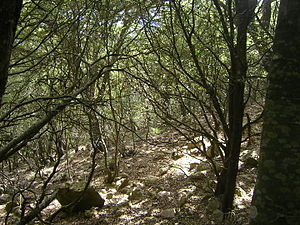
Mallorcas flora / Egeskovenes flora
Et eksempel på de meget lyse egeskove.
Mallorcas flora er præget af afstanden til nærmeste fastland. Nogle slægter og arter er nået derud, men mange – som i og for sig godt kunne vokse dér – findes ikke på øen. Til gengæld har floraen flere fællestræk med floraerne på Korsika, Sardinien og Sicilien. Endelig findes en række arter og især underarter, der er endemiske for mallorca.